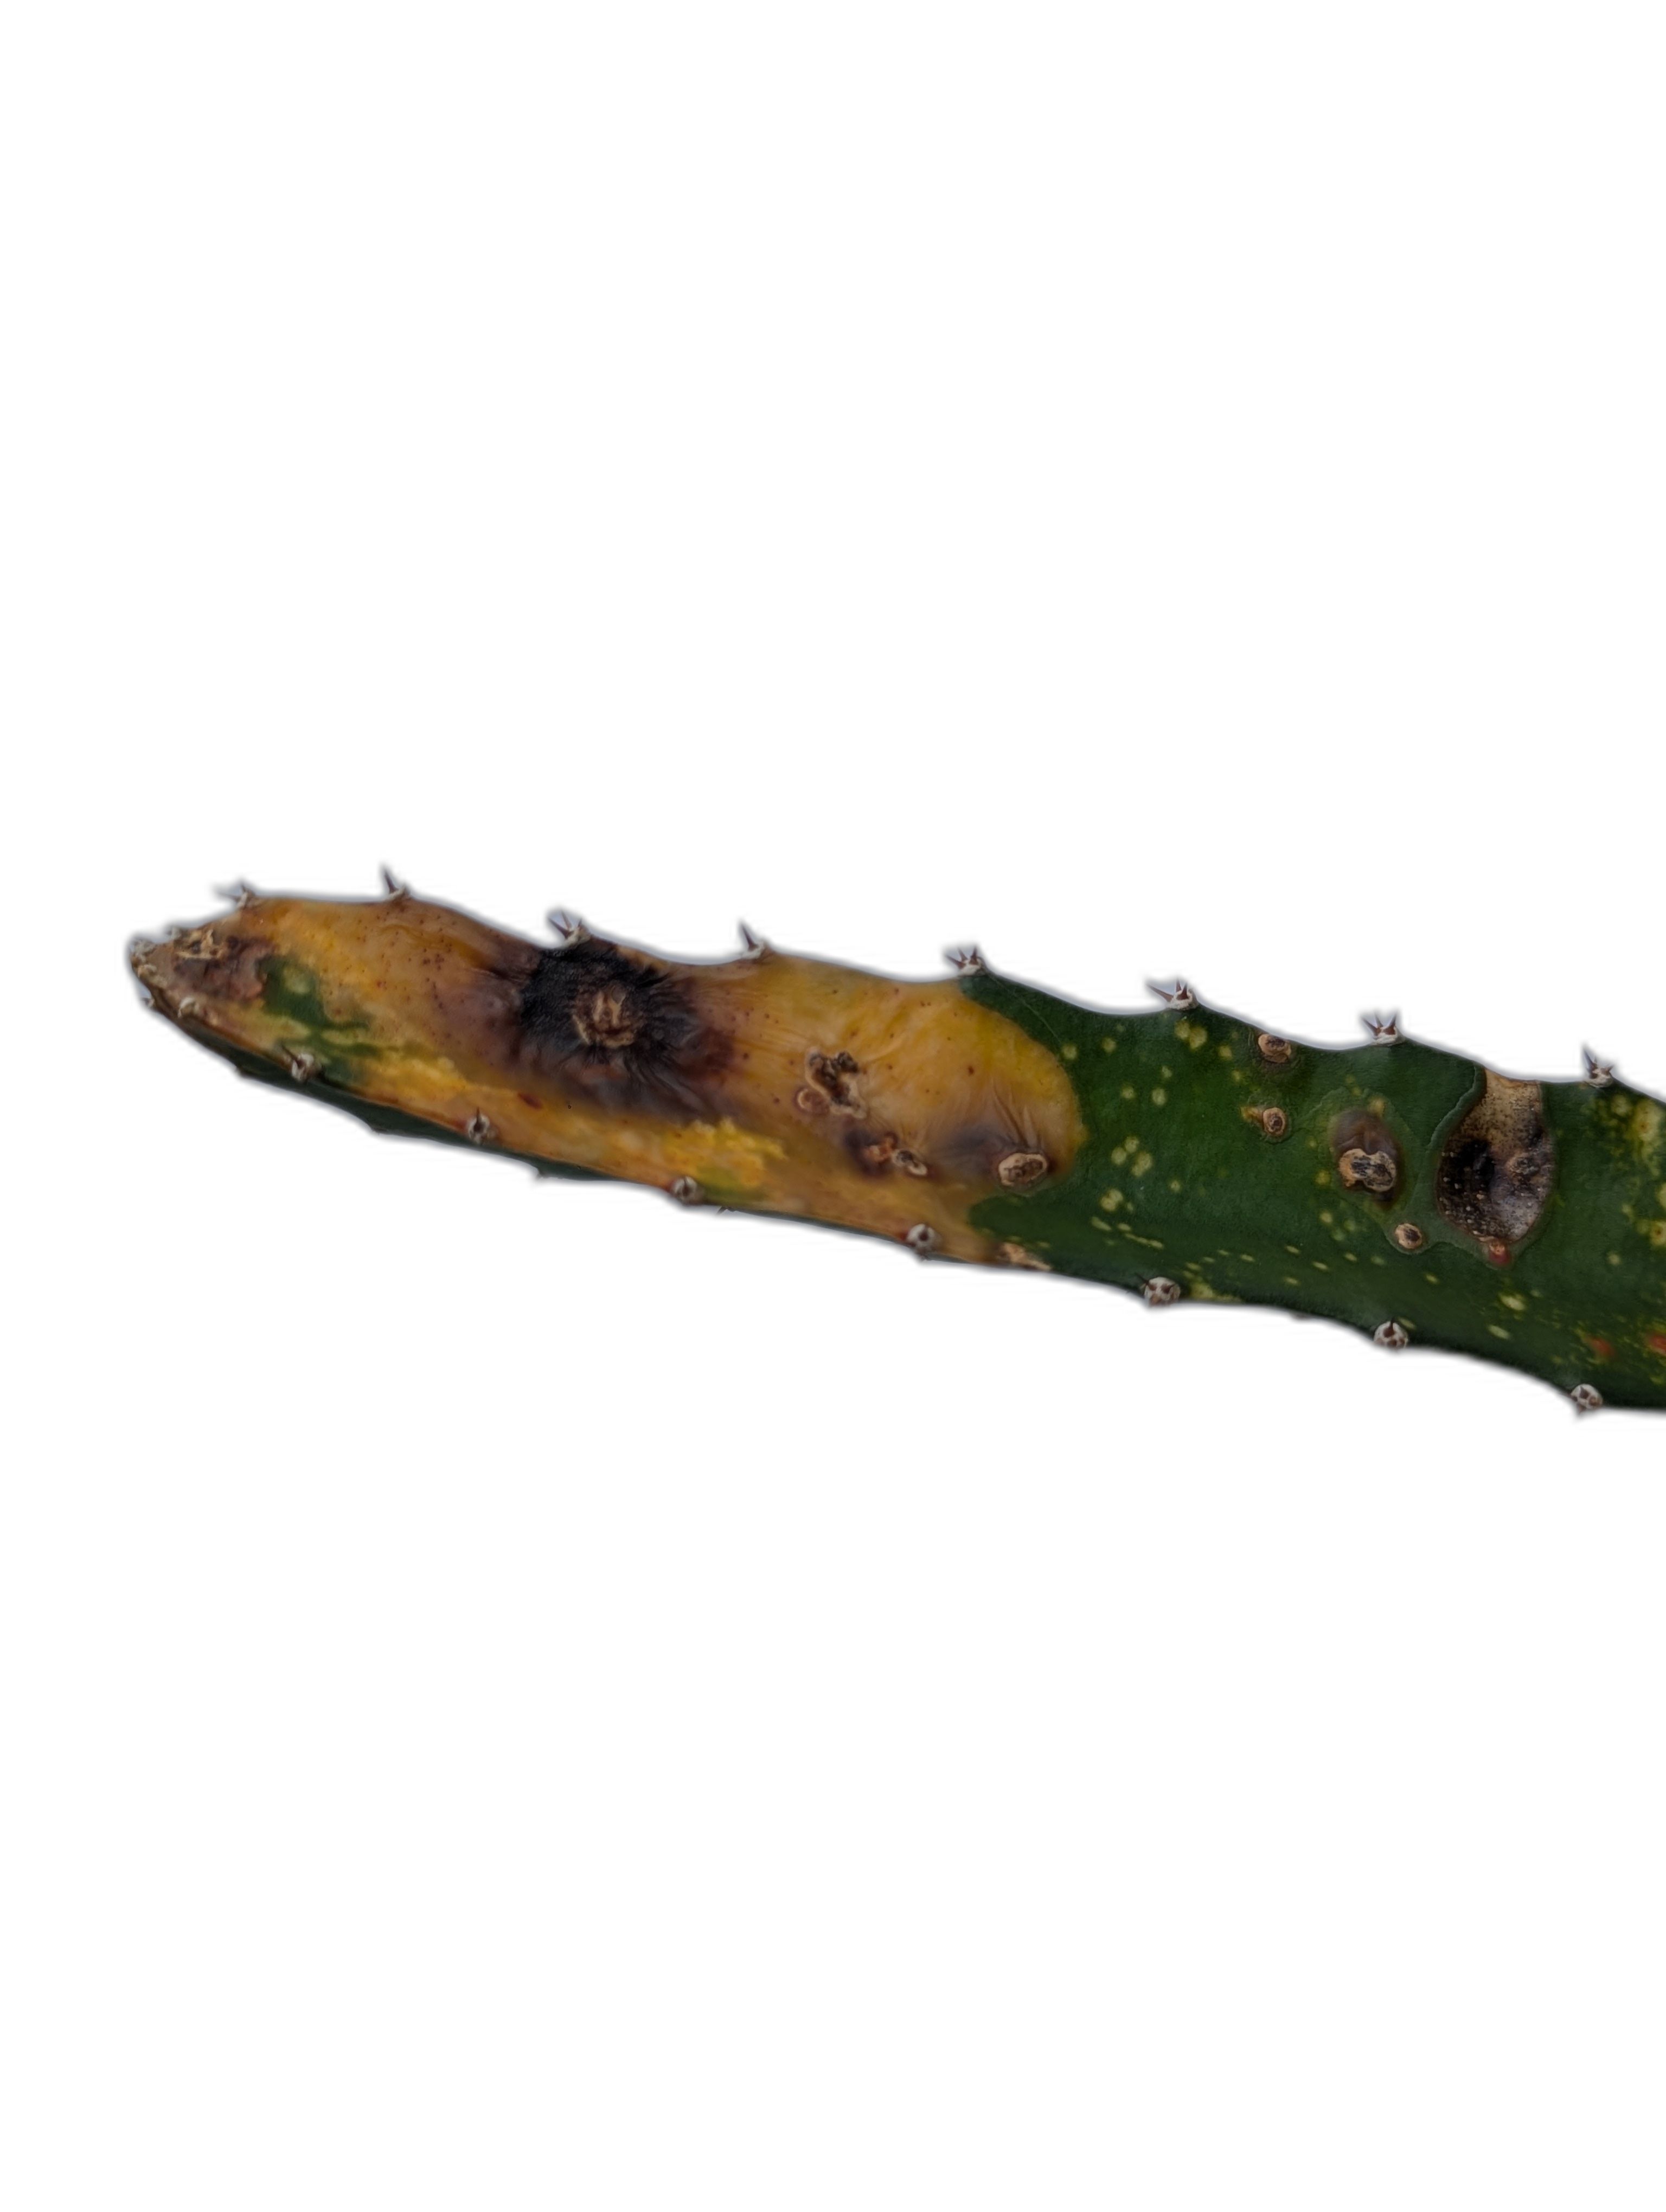
Label: Bad leaf